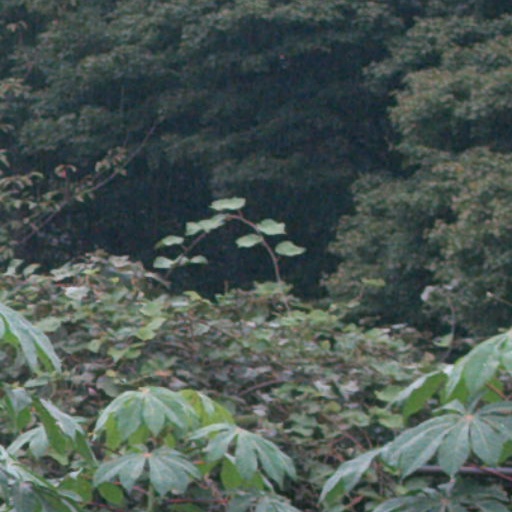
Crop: cassava